Made in America (book)

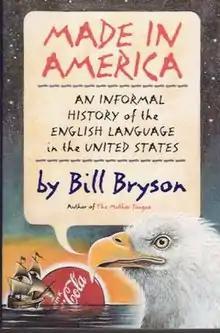
First US edition

Made in America is a nonfiction book by Bill Bryson describing the history of the English language in the United States, and the evolution of American culture.